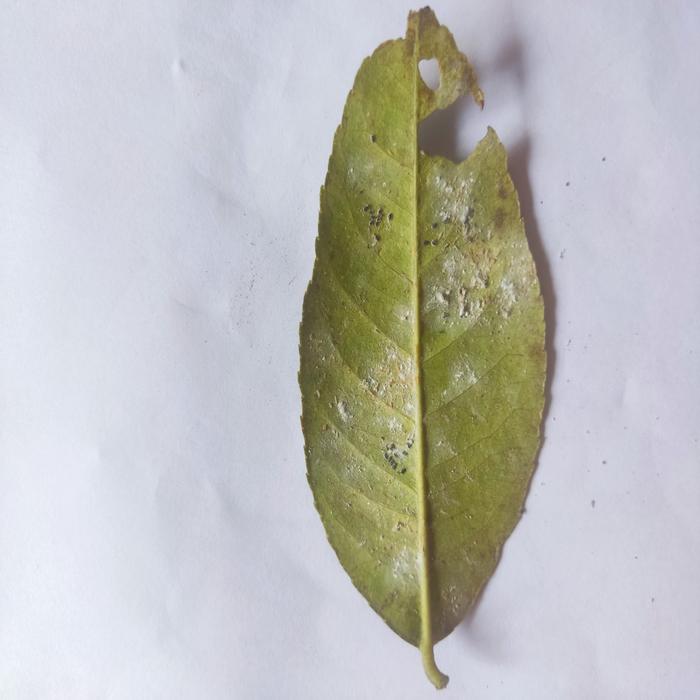
Crop: Lemon
Leaf condition: Sooty_Mold